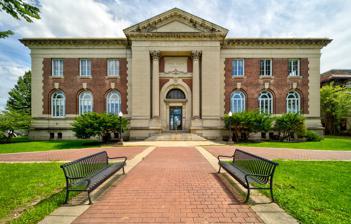
Building: Utica Public Library
Country: United States of America
Year built: 1903
United States historic place Utica Public Library U.S. National Register of Historic Places Utica Public Library Show map of New York Show map of the United States Location 303 Genesee St., Utica, New York Coordinates 43°5′49″N 75°14′21″W / 43.09694°N 75.23917°W / 43.09694; -75.23917 Area 1.5 acres (0.61 ha) Built 1903 Architect Jackson, Arthur C. Architectural style Classical Revival, Second Empire Website www .uticapubliclibrary .org NRHP reference No. 82001210 Added to NRHP October 29, 1982 Utica Public Library is a historic library building located in Utica in Oneida County, New York . It is a rectangular five story Neoclassical style structure, constructed of New Haven brick on a limestone foundation.  It features a central pedimented pavilion with Corinthian order columns.  It was designed in 1903 by Arthur C. Jackson of Carrère and Hastings . Originally the Utica Public Library sat at the Broad Street offices of Attorney Justus Rathbone in 1825. In 1842 the library had 1,700 volumes. It then reached 4,000 volumes in 1865. In 1904 more than 25,000 books from Elizabeth Street were transferred to the library. When the Junior Museum of Oneida County was founded in 1963, it was housed in the basement of the Utica Public Library. It moved out in 1965. It was listed on the National Register of Historic Places in 1982. In February 2004, the computer room was opened. References Interior